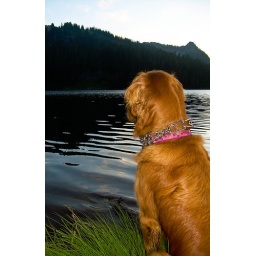
My dog ginger likes watch fish jump at around sunset